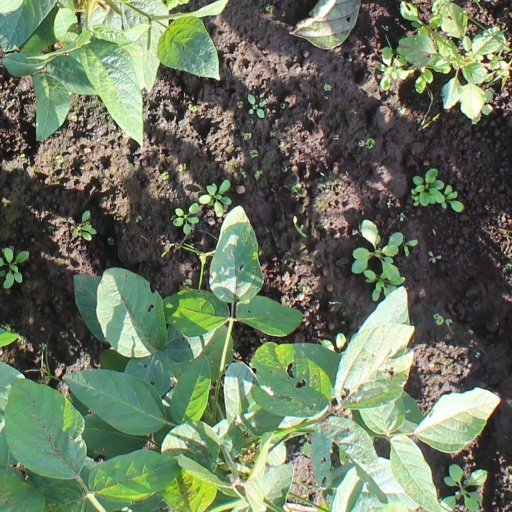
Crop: soybean